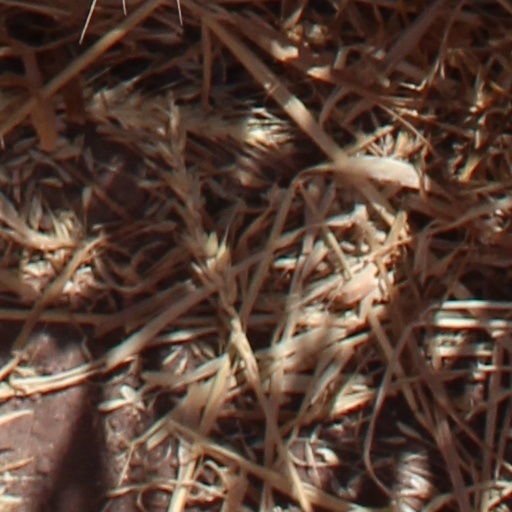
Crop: wheat